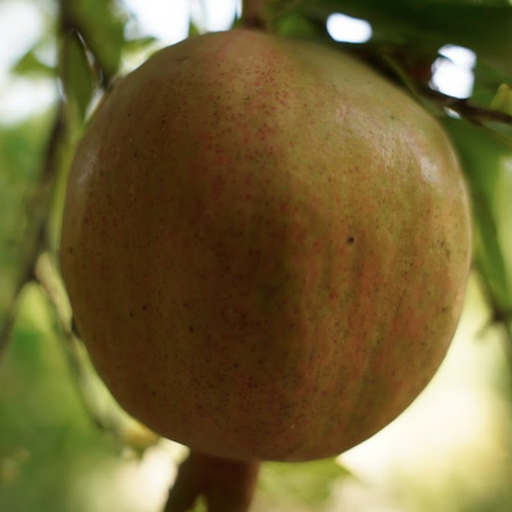
Label: Healthy